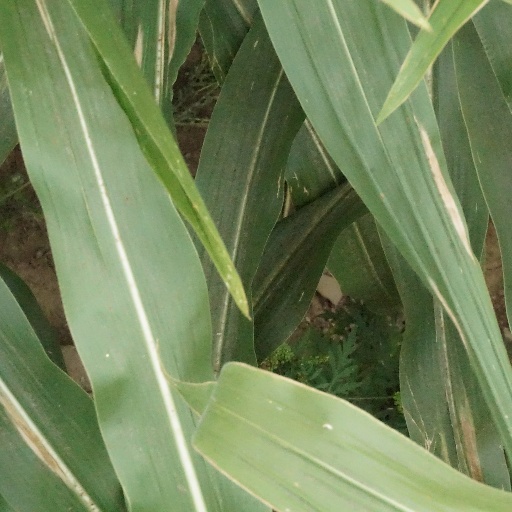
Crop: maize; corn